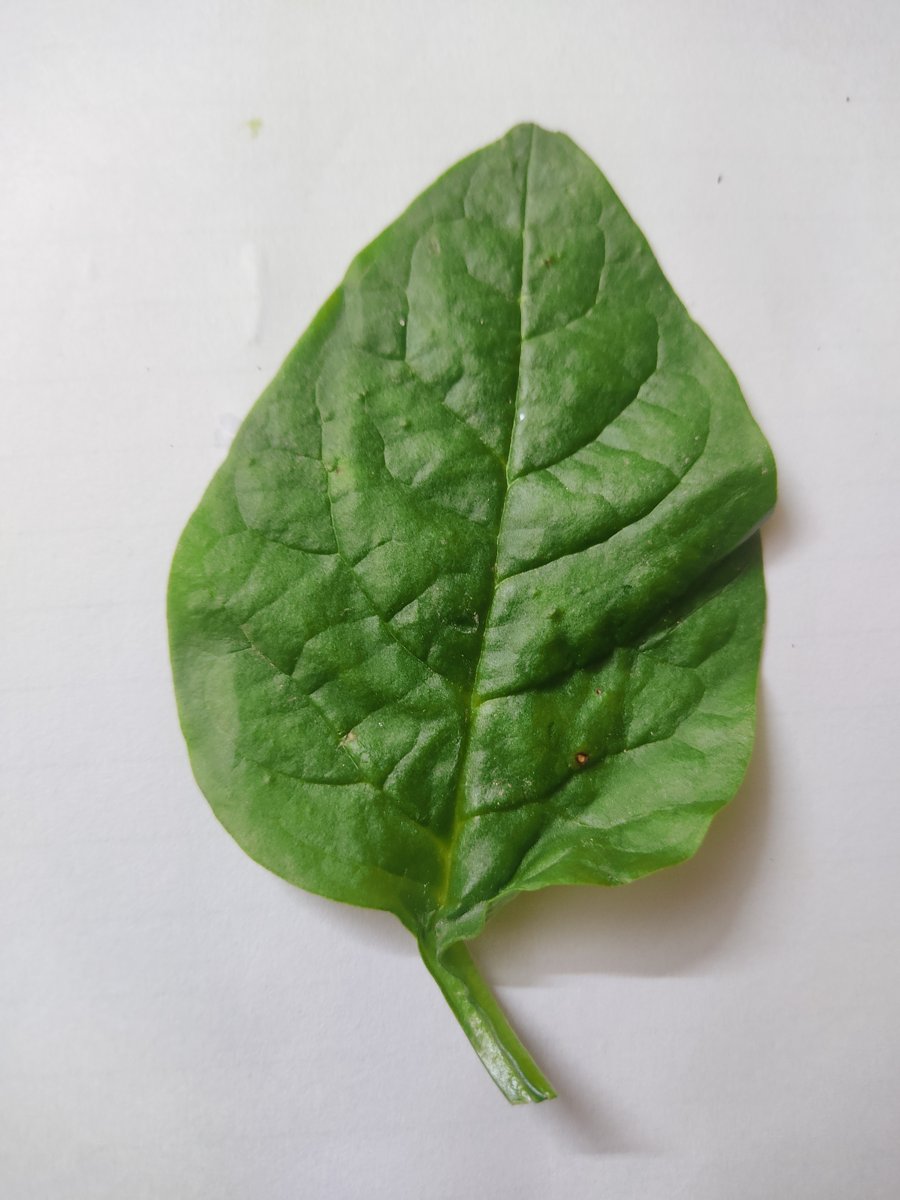
Label: Healthy-Leaf